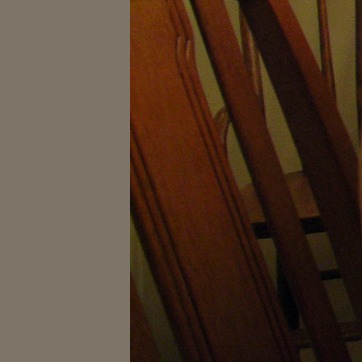
Material: wood